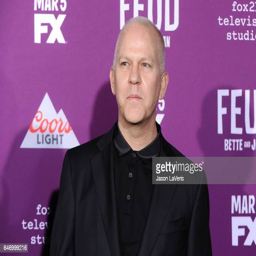
tv programme creator attends the premiere